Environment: real
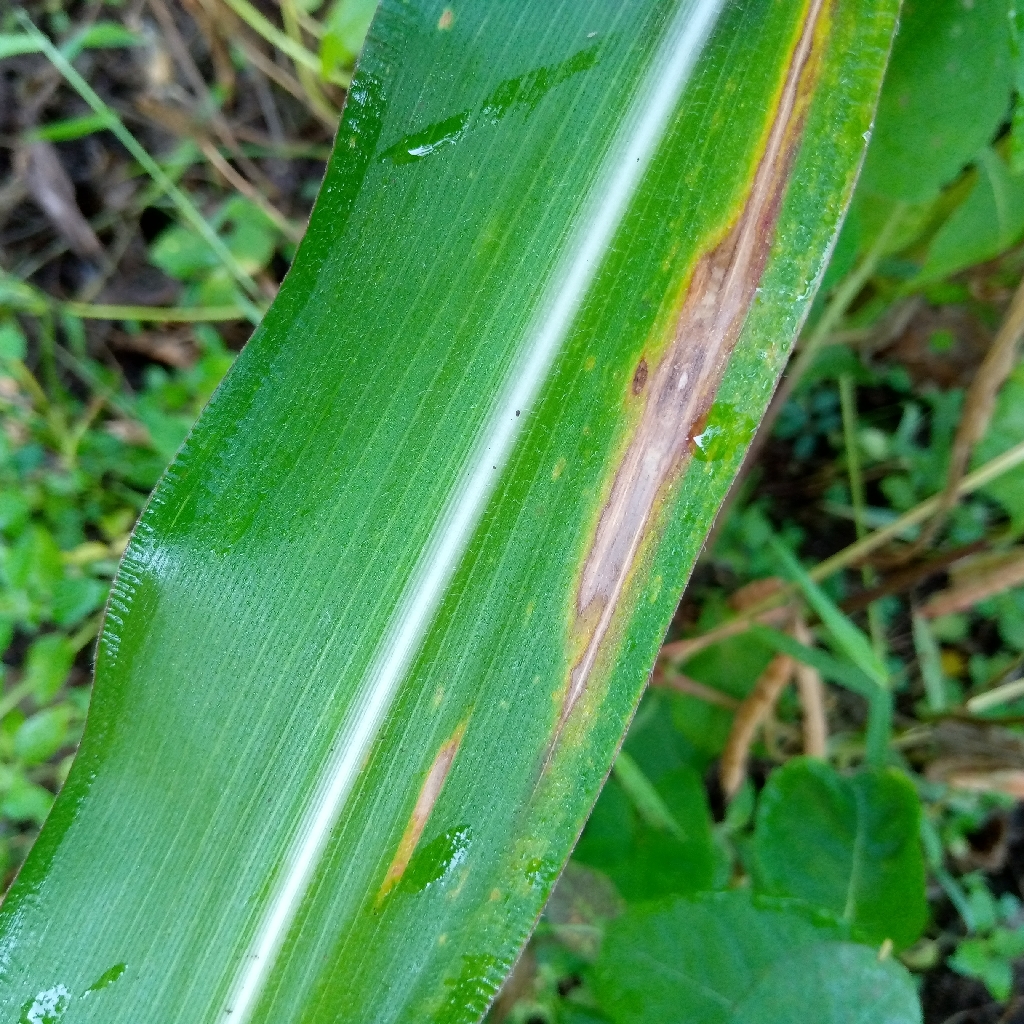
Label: northern_corn_leaf_blight